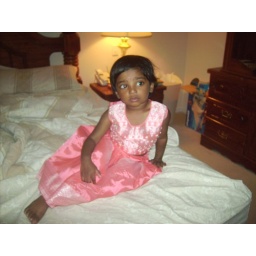
Shravi ready to rock in her cute little outfit